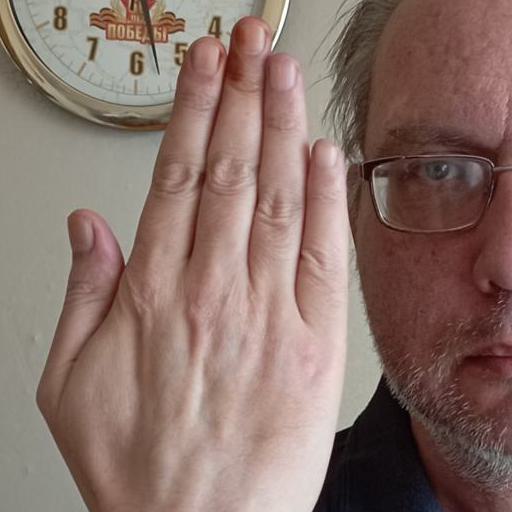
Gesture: stop_inverted